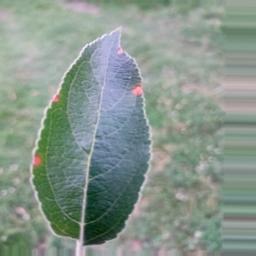
Label: Alternaria